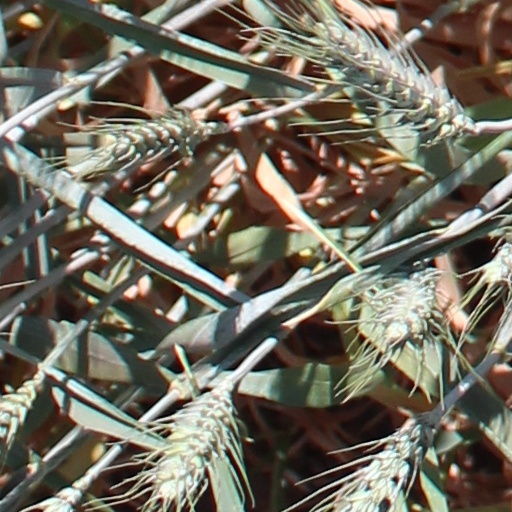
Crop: wheat